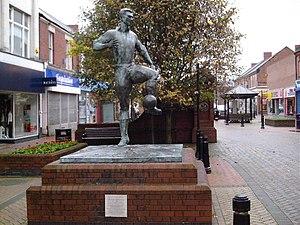
Jackie Milburn est un footballeur anglais, né le 11 mai 1924 à Ashington et mort le 9 octobre 1988 dans la même ville. Il évolue au poste d'attaquant à Newcastle United et en équipe d'Angleterre.
Ashington est une banlieue anglaise située à Newcastle-upon-Tyne dans le comté du Northumberland au nord du pays. En 2011, sa population était de 27 769 habitants.